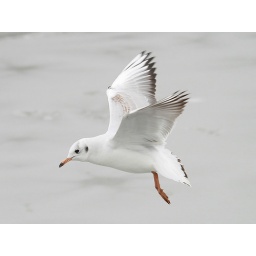
Young gull flying over frozen lake in Derby